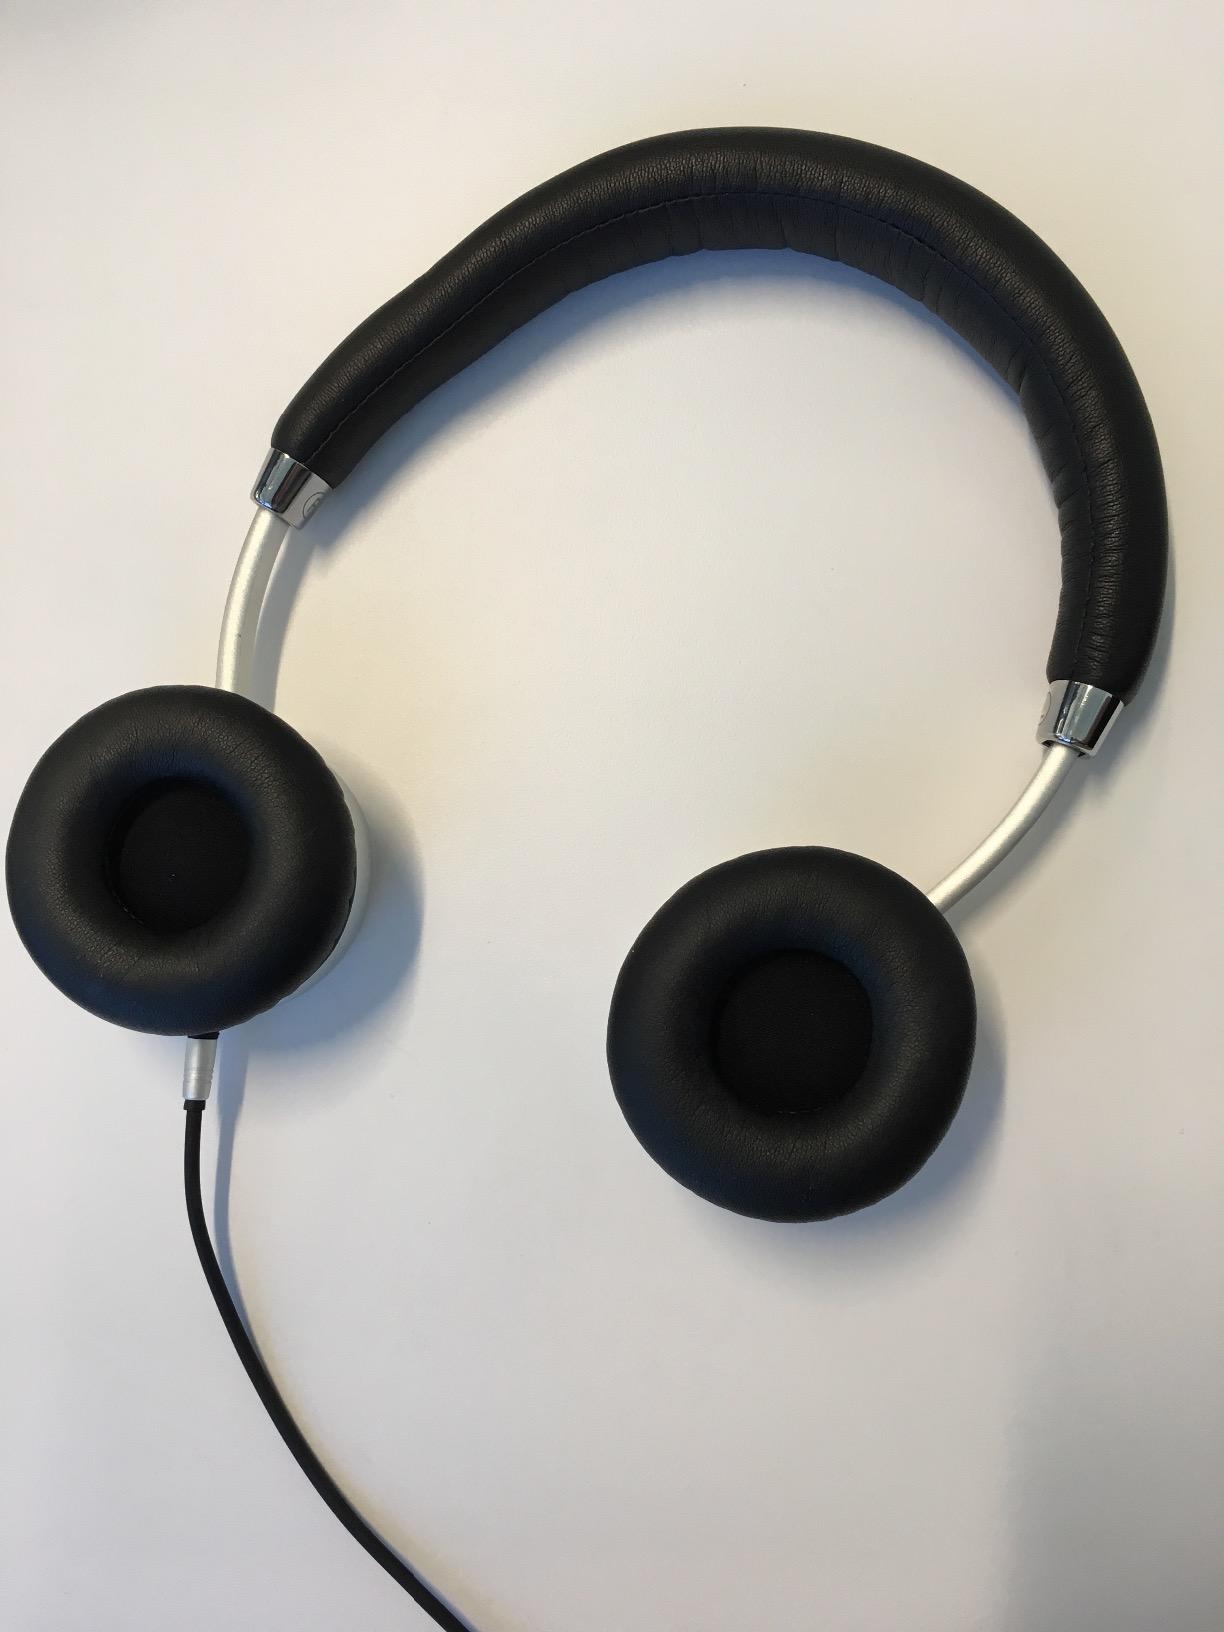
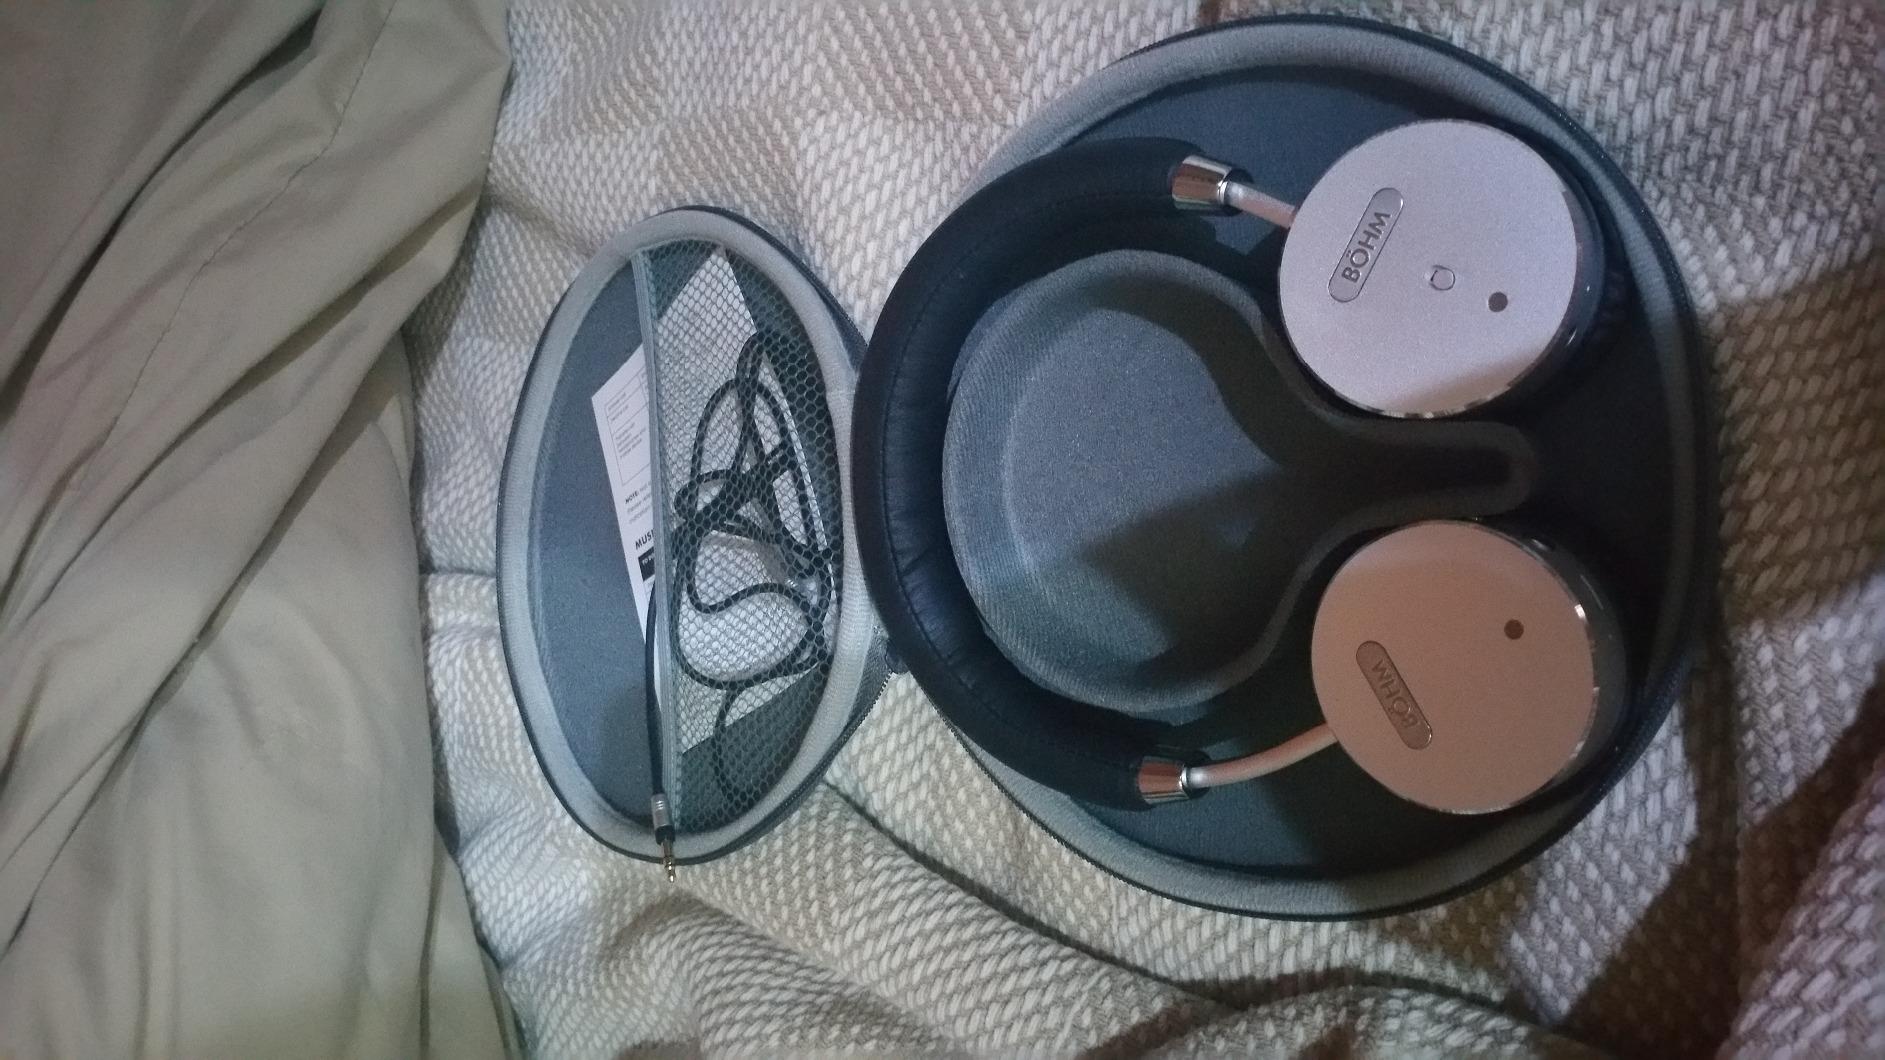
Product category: headphones
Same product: yes